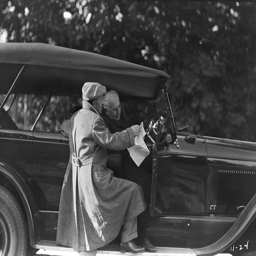
businessperson in long coat and inventor in the car by history museum